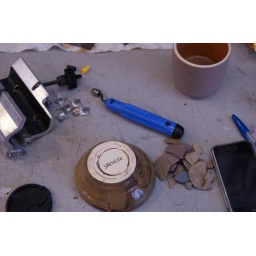
I made this bowl in High School, I guess. The stones I got at Glacier Nat'l Park in 2001.